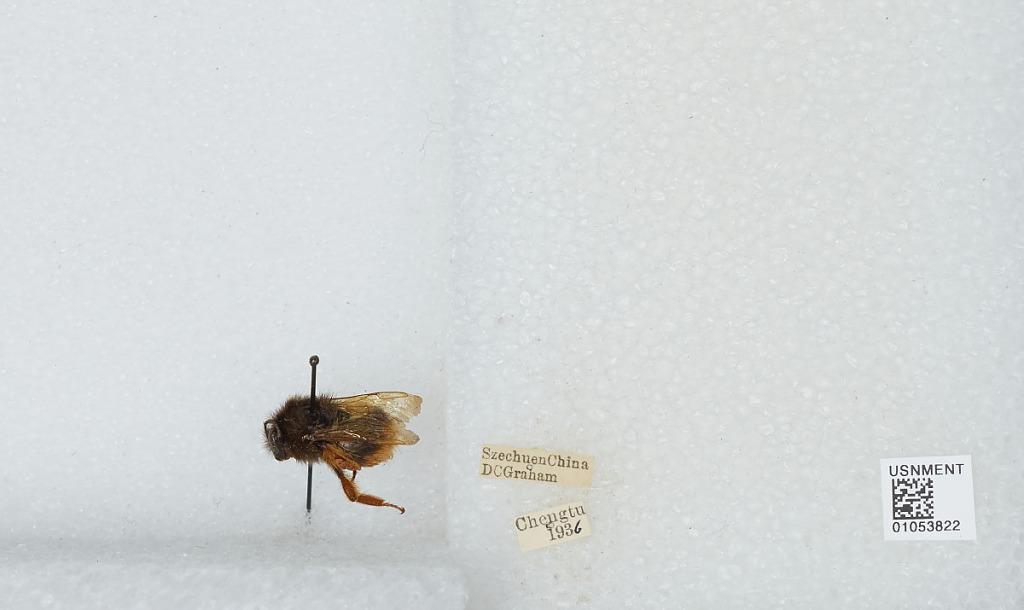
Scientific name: Bombus sp.
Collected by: D. Graham
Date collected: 1936--
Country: China
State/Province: Sichuan
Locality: Chengdu
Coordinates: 30.6586, 104.065